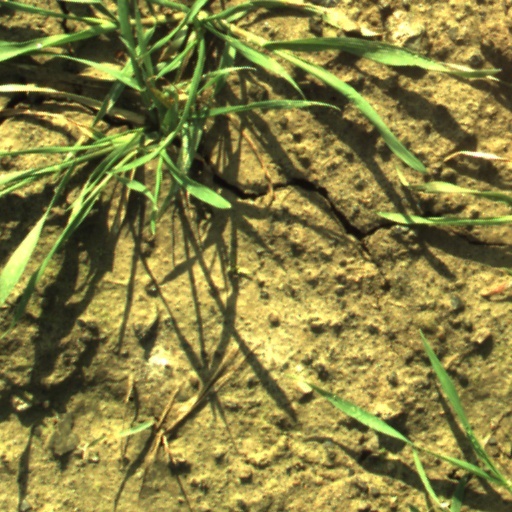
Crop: wheat